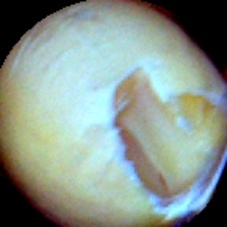
Label: Broken